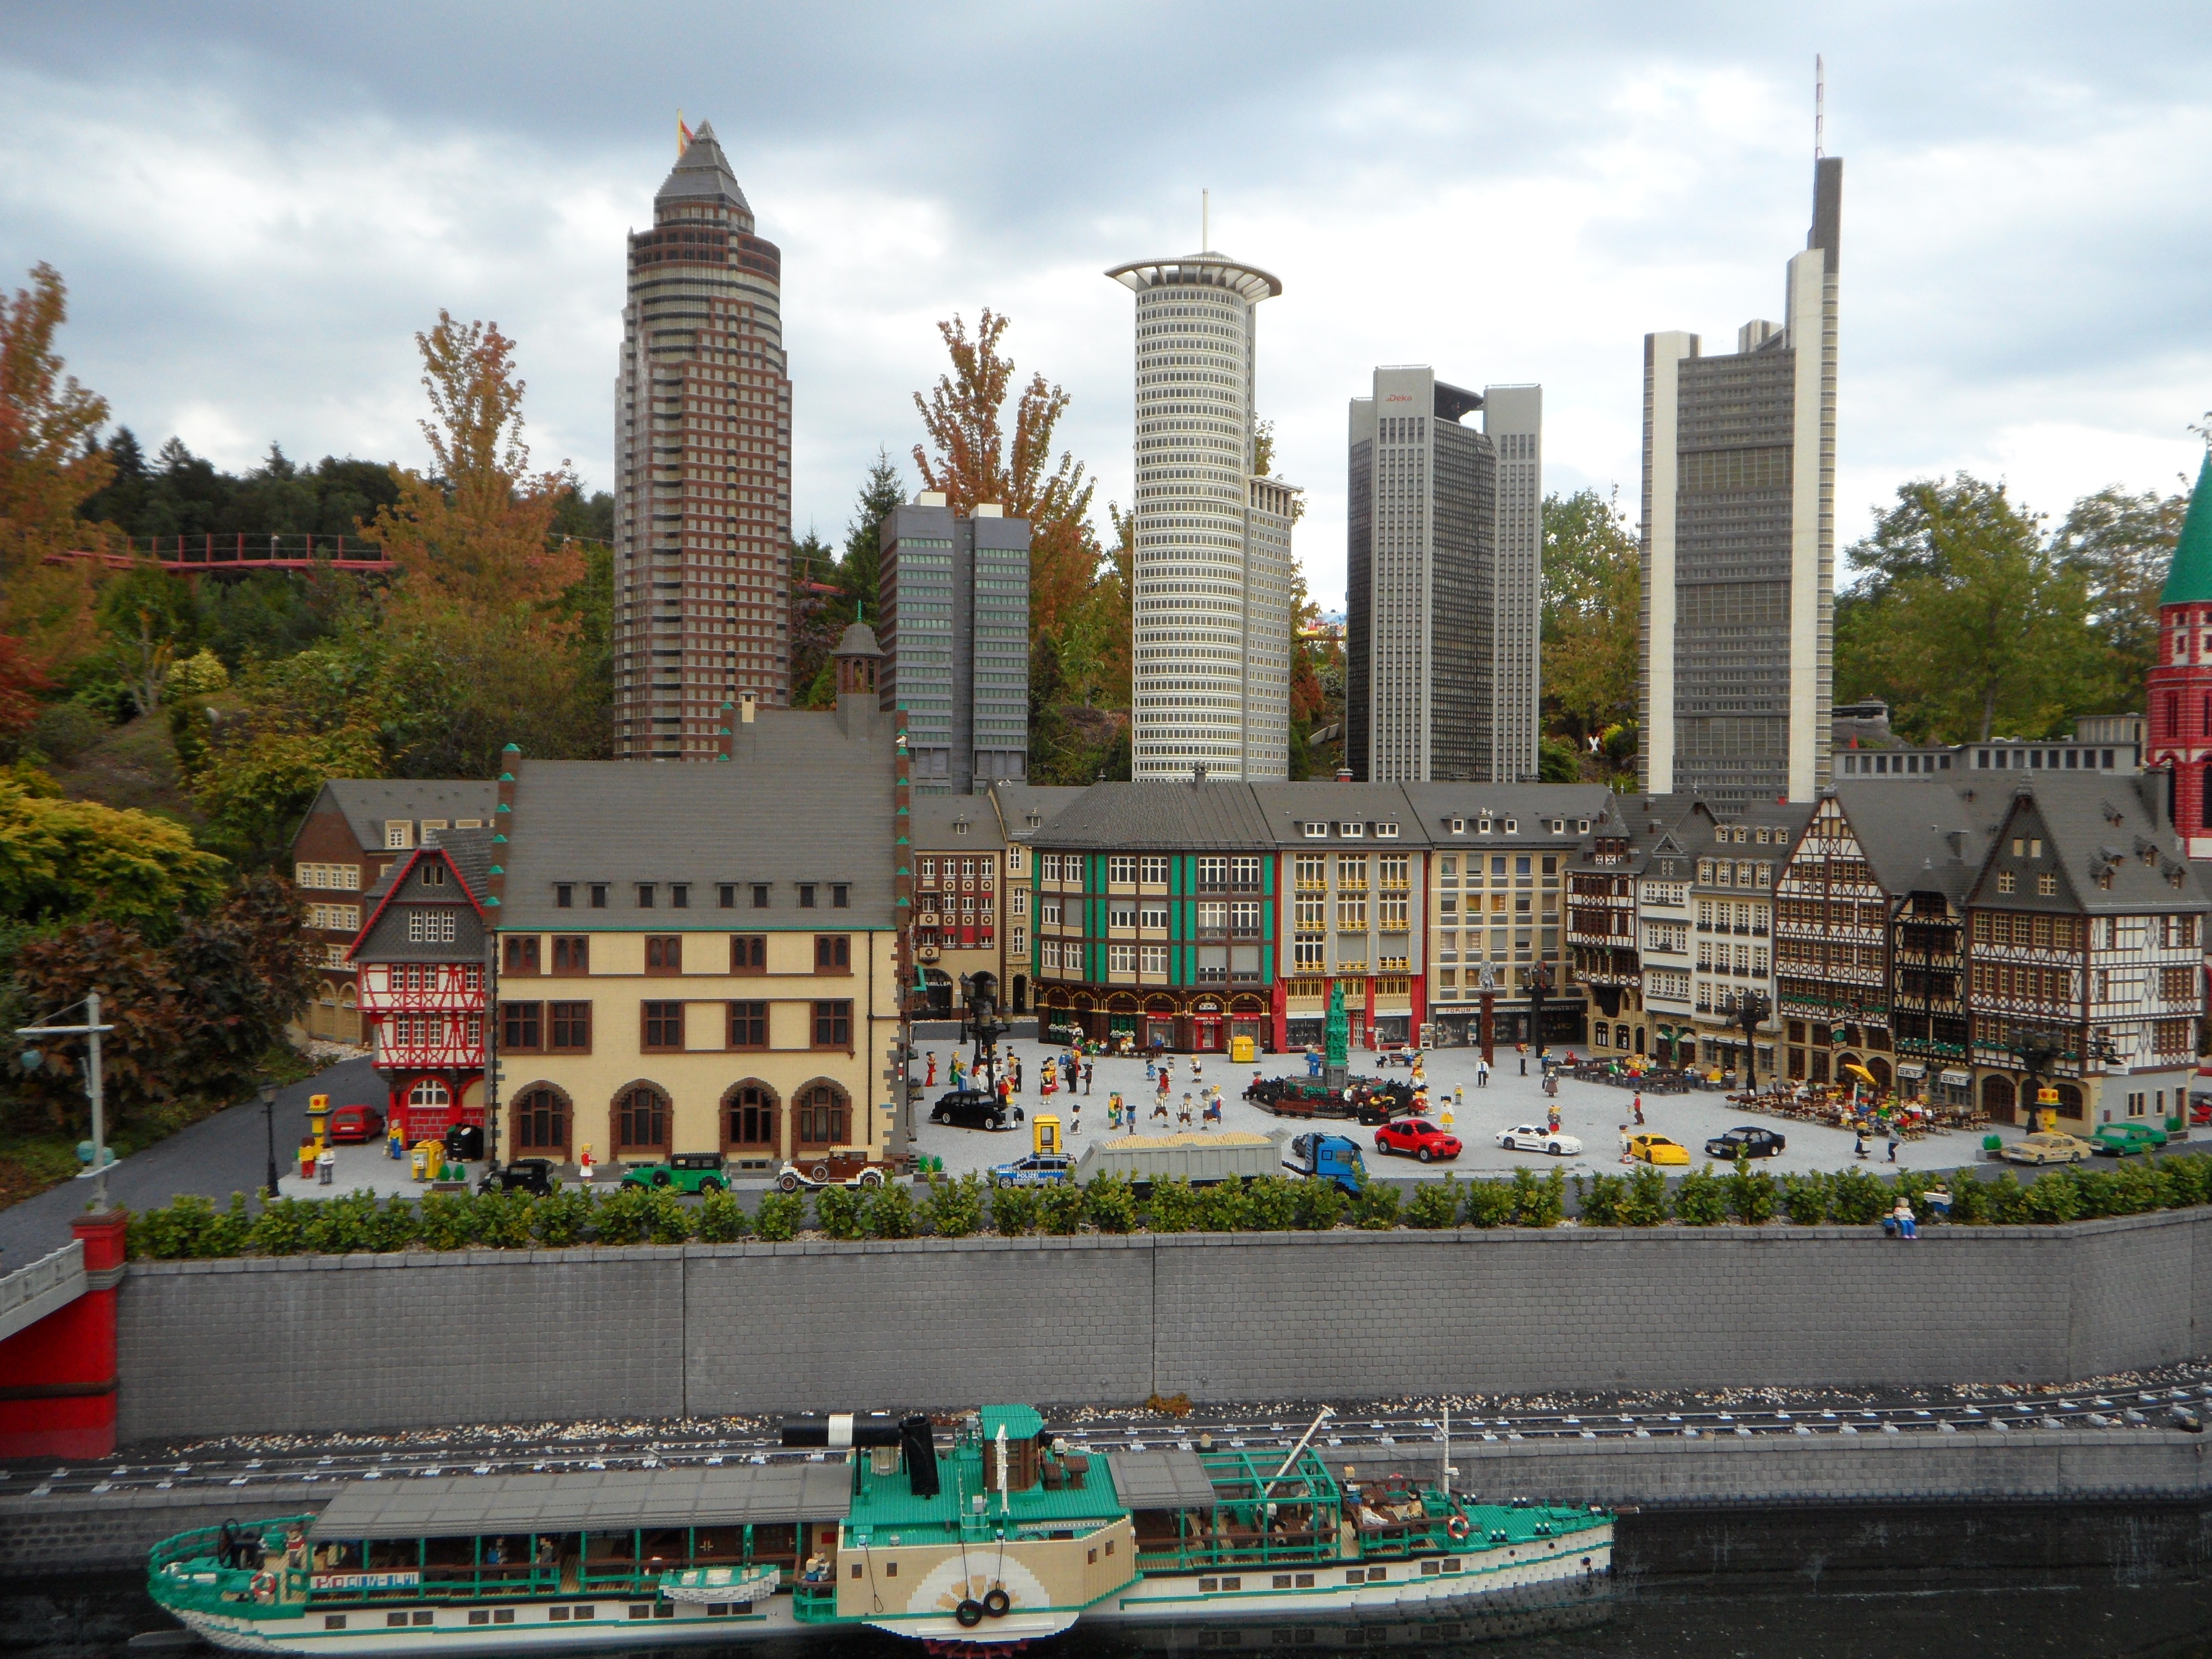
skyline, building, city, skyscraper, cityscape, downtown, plaza, park, landmark, tower block, children, toys, lego, frankfurt, condominium, legoland, lego blocks, building blocks, from lego, reconstructed, mini world, human settlement, patterned after